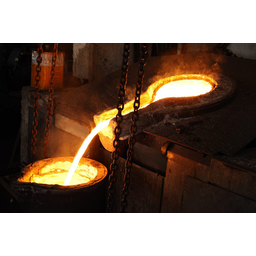
Label: metal